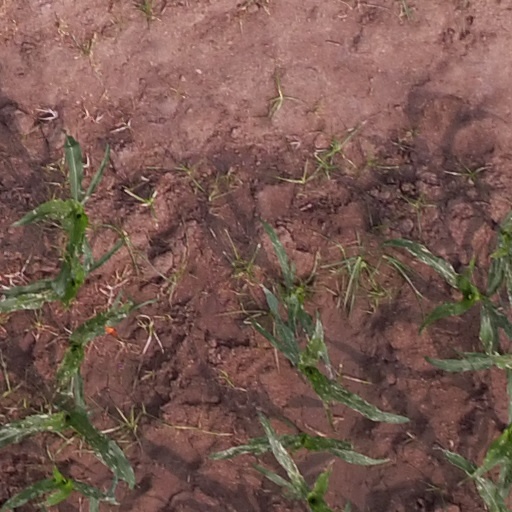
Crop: maize; corn